Etnovyr

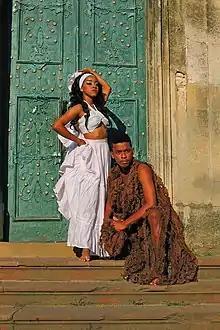
Members of the folk group from Panama

The impressive performances of ensembles, marching parades of the participants through the city, the folk costumes fashion show, friendship nights and dance master classes was held during International Folklore Festival Etnovyr 2019.